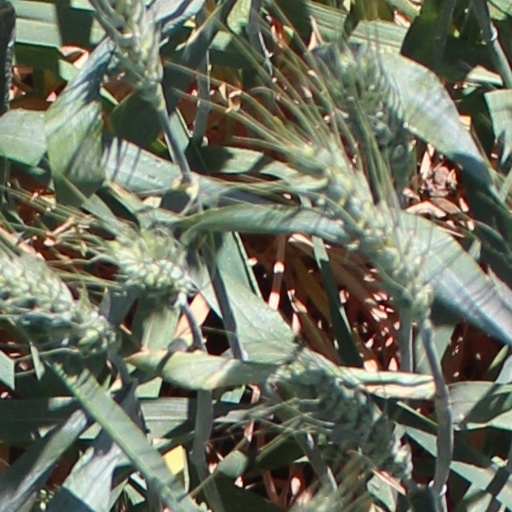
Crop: wheat